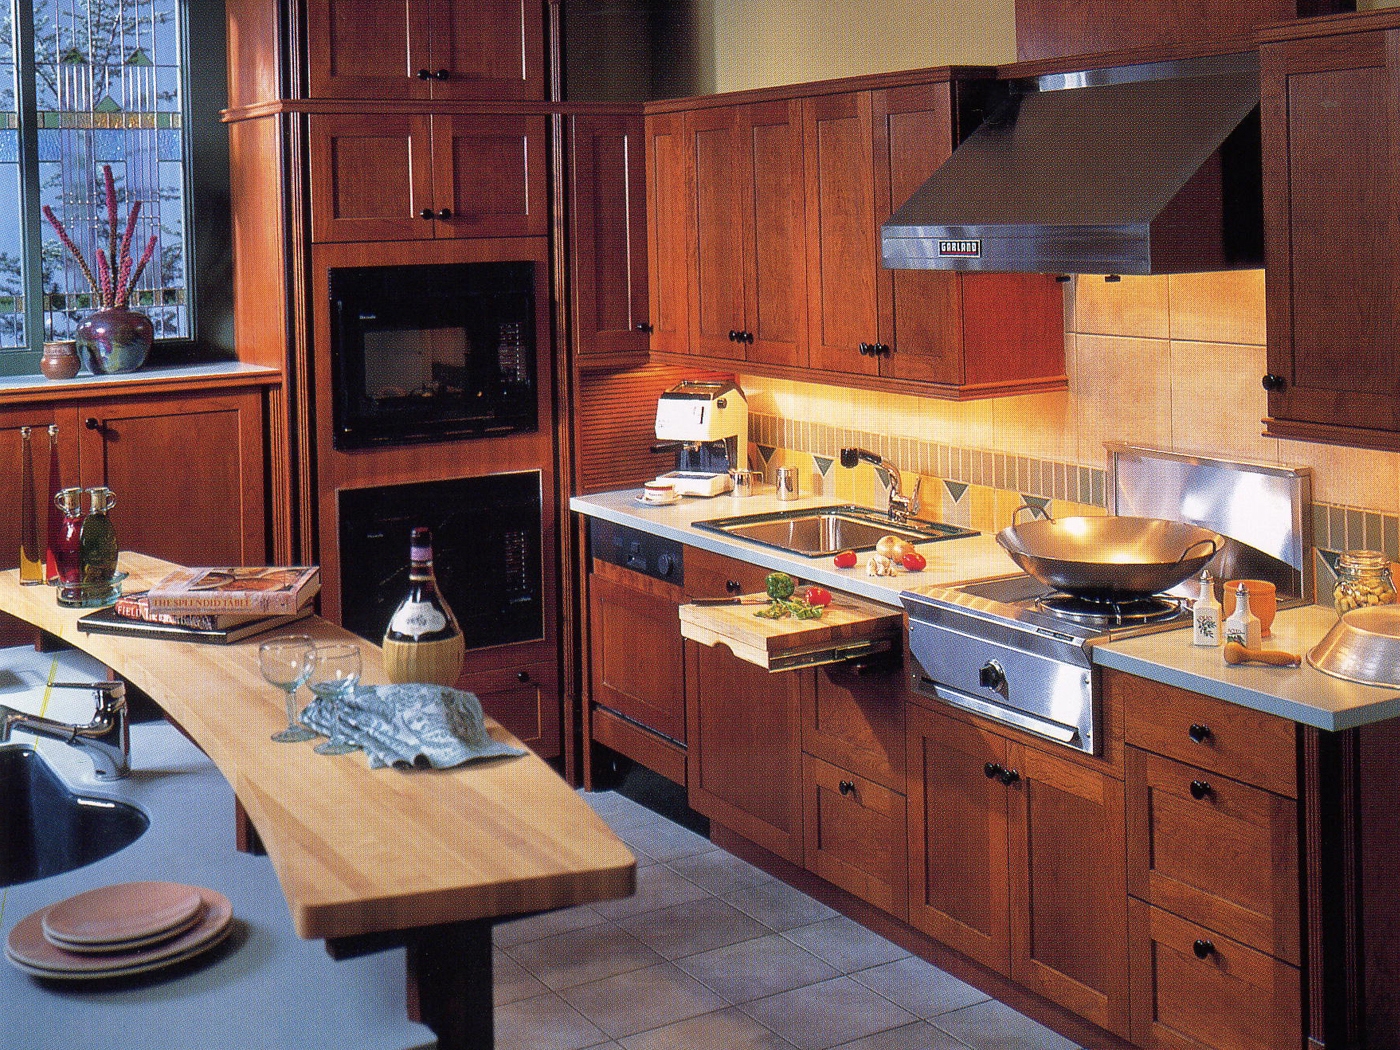
Room type: kitchen